Bochum-Ehrenfeld station

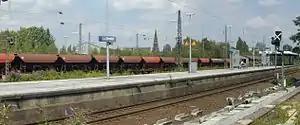

Bochum-Ehrenfeld station is a station in the district of Ehrenfeld of the city of Bochum in the German state of North Rhine-Westphalia. It is on the Witten/Dortmund–Oberhausen/Duisburg railway and it is classified by Deutsche Bahn as a category 5 station. The station was opened on 25 September 1977.